All That I Am (novel)

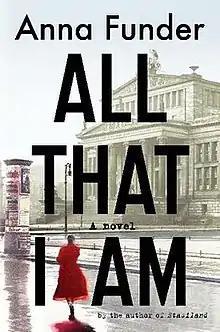
First edition cover

All That I Am is Australian writer Anna Funder's first fictional work, published in 2011 by Penguin Books. It follows characters affected by the Nazi regime in pre-war Germany and Britain.